Matinee Ladies

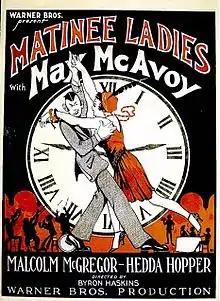
Film poster

Matinee Ladies was a 1927 American silent comedy film produced and distributed by Warner Bros. Directed by Byron Haskin, the film starred May McAvoy and was Haskin's first directorial effort after having been a cinematographer. "Matinee Ladies" is now considered lost.